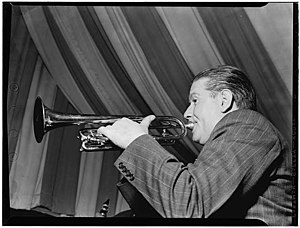
Bill Davison
Wild Bill Davison på Eddie Condon's i New York, cirka juni 1946
William Edward "Wild Bill" Davison var en amerikansk jazzkornetist, som kom frem i 1920'erne, men ikke opnåede større opmærksomhed og anerkendelse før 1940'erne. Han huskes bedst for sit samarbejde med orkesterlederen Eddie Condon, med hvme han arbejdede sammen og indspillede plader fra midten af 1940'erne og frem til 1960'erne. Sit tilnavn "Wild Bill" fik han, fordi han var kendt for at leve et vildt liv med alkohol og mange kvinder.